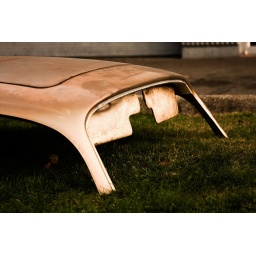
Abandoned car part sitting near some buildings in North Vancouver.